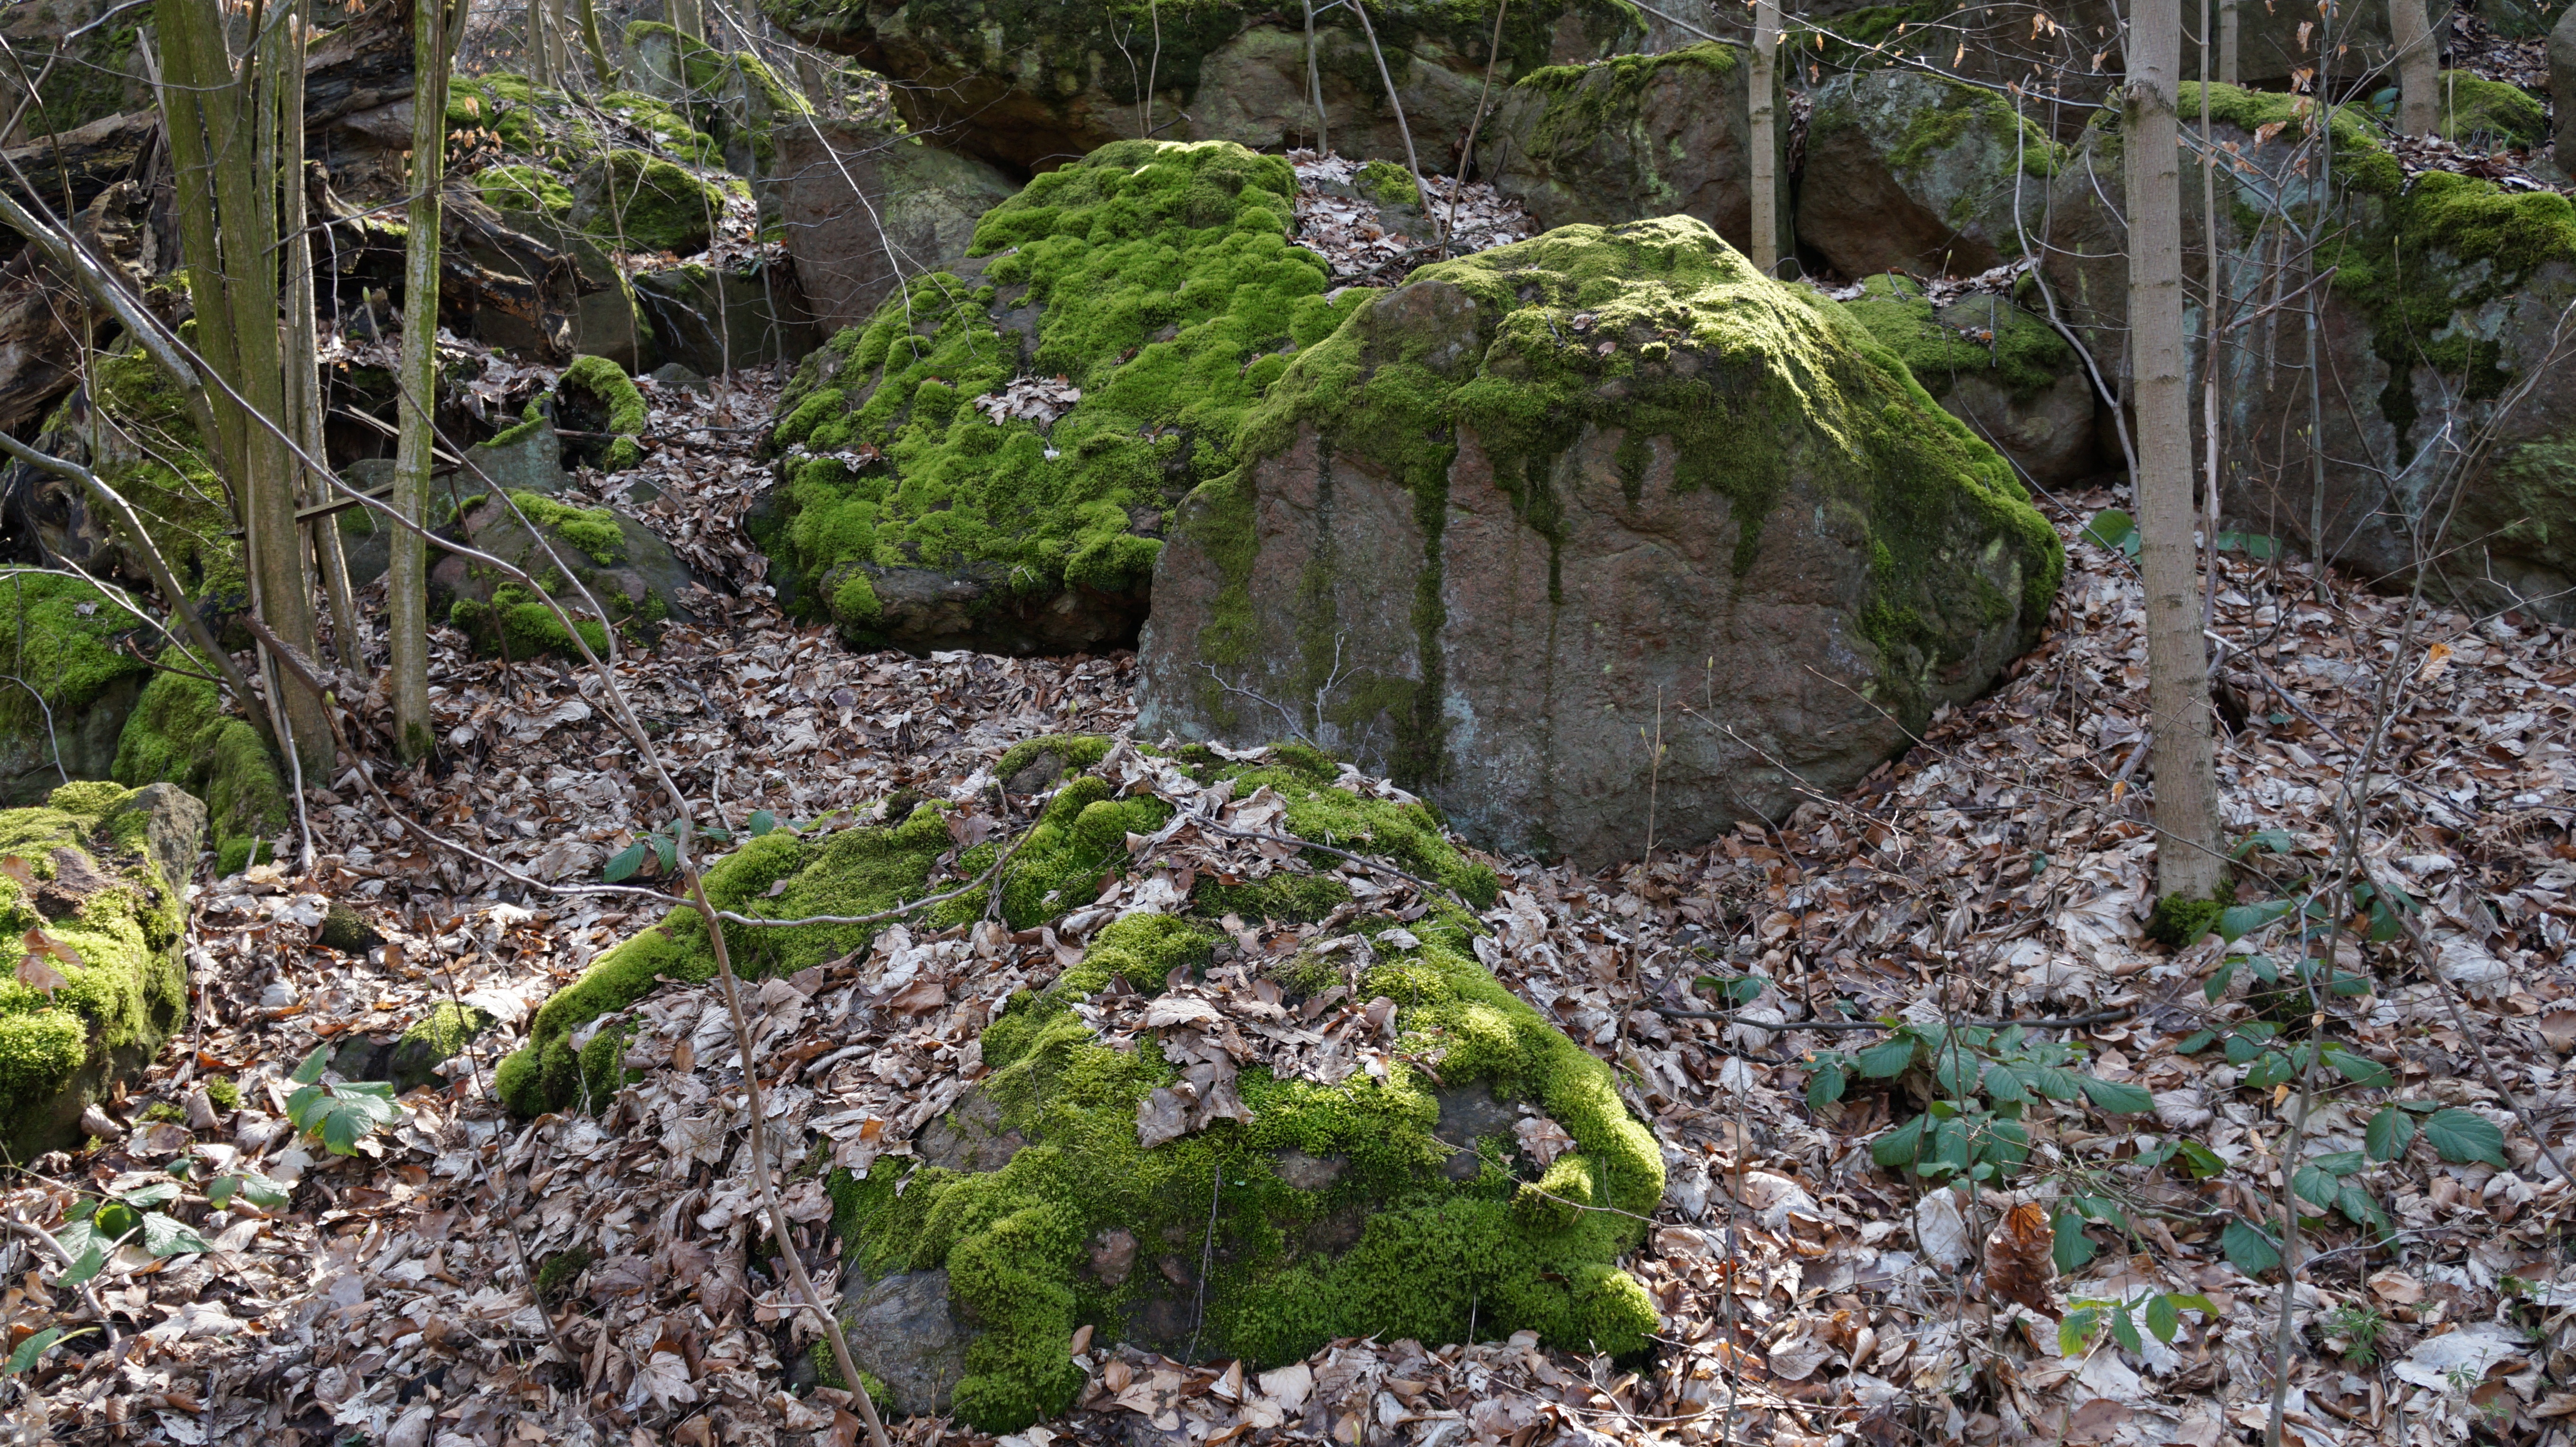
tree, nature, forest, rock, wilderness, trail, flower, moss, stream, green, jungle, flora, material, stones, geology, vegetation, rainforest, boulder, woodland, habitat, bedrock, natural environment, geological phenomenon